Tripiṭaka tablets at Kuthodaw Pagoda

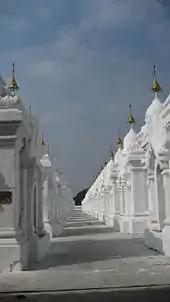
Two rows of "kyauksa gu"s with their new "hti"s

In 2013, UNESCO plaque indicating that the Maha Lawkamarazein or Kuthodaw Inscription Shrines at Kuthodaw Pagoda, which contain the world's largest book in the form of 729 marble slabs on which are inscribed the Tripitaka, were inscribed on to the Memory of the World Register.